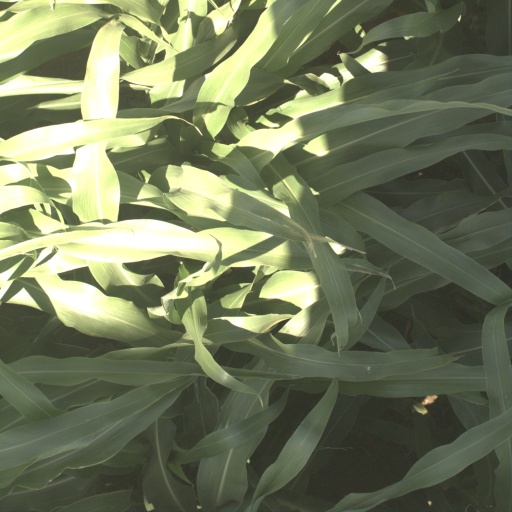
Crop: sorghum